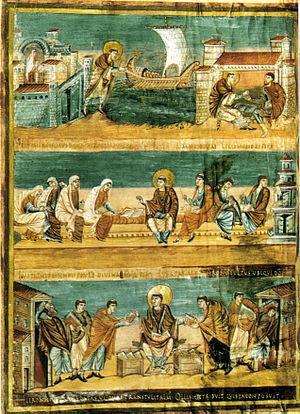
L'Association des archivistes de l'Église de France regroupe les archivistes des congrégations religieuses, des diocèses et des organismes de l'Église en France. Elle est fondée le 19 septembre 1973 par Mᵍʳ Charles Molette.
L'Empire carolingien est un royaume franc du haut Moyen Âge s'étendant sur l'Europe occidentale et centrale. Bâti par le premier souverain de la deuxième dynastie des rois de France, Pépin le Bref, c'est cependant son fils, Charlemagne, couronné empereur par le pape Léon III en 800, qui donne son nom à la dynastie des Carolingiens. La division de l'Empire franc entre les petits-fils de Charlemagne, à la suite de la mort de son fils, le roi Louis Iᵉʳ, dit le Débonnaire, ou Louis le Pieux, donne naissance à l'ouest à la Francie occidentale, à l'est à la Francie orientale, et à la Francie médiane au centre et au sud, dont le contrôle sera l'objet d'un siècle de luttes entre les Francies occidentale et orientale, et qui finira démembrée, sa moitié nord, la Lotharingie, se rattachant à la Francie orientale, qui deviendra au prochain changement dynastique le Saint-Empire romain germanique, et sa moitié sud ressuscitant le royaume d'Italie.